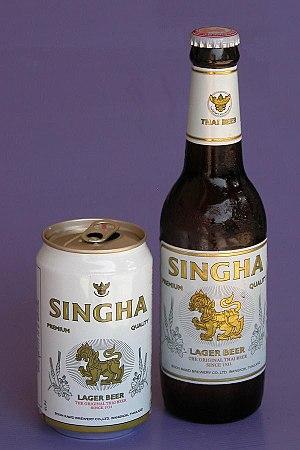
Singha, est une bière thaïlandaise blonde. Sing-to signifie «lion» en thaï. C'est la bière la plus ancienne et la plus populaire du pays, mais depuis quelques années sa position de leader du marché est attaquée par de nombreux concurrents comme la bière Chang, produite par une coentreprise avec Carlsberg ou des bières étrangères brassées en Thaïlande.